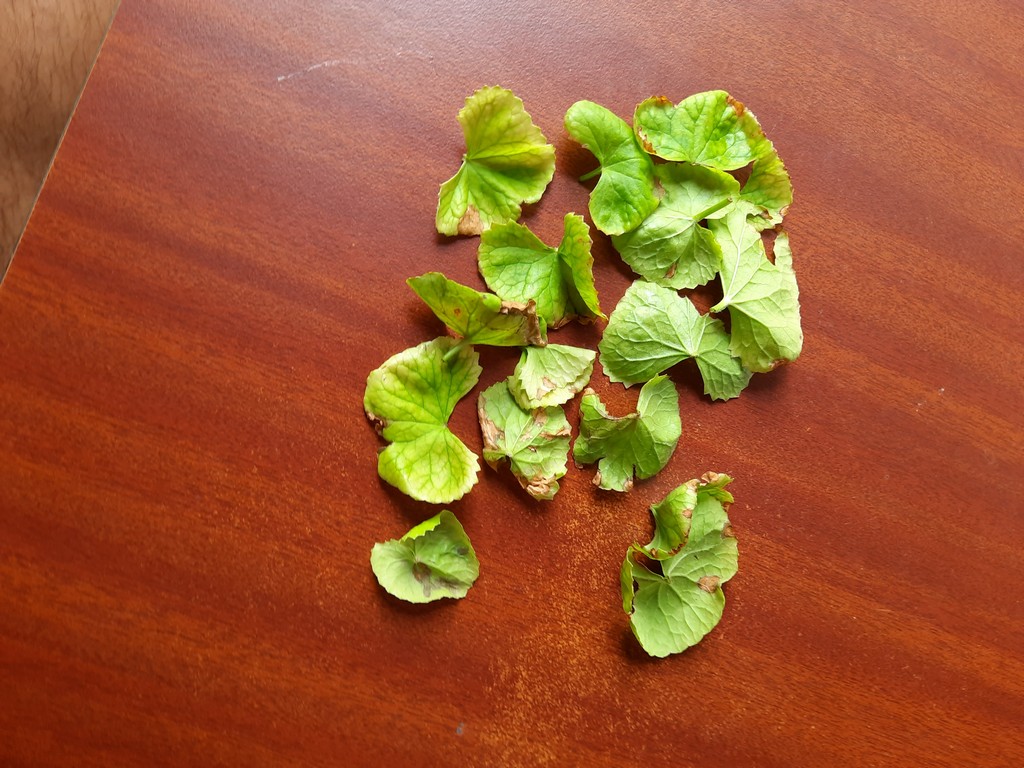
Label: Unhealthy